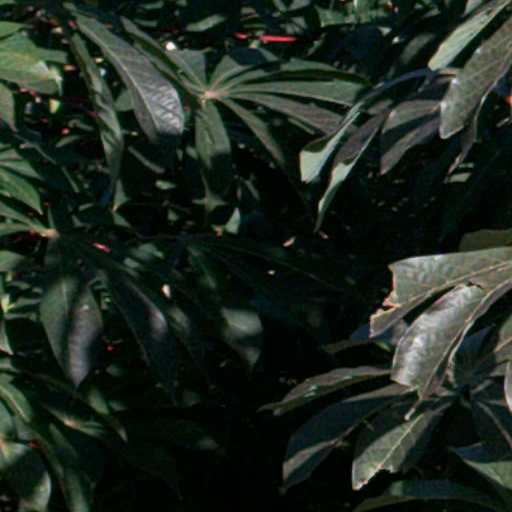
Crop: cassava